William Ogle, 1st Viscount Ogle

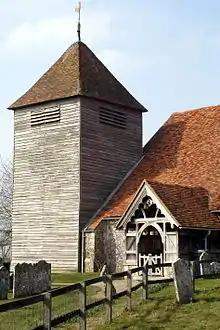
St Marys Michelmersh, where Ogle was buried

William Ogle, 1st Viscount Ogle ( 1600-14 July 1682) was an English soldier from Northumberland who settled in Hampshire and was Member of Parliament for Winchester from 1640 to 1643. He served in a number of wars and was Royalist governor of Winchester from 1643 to 1645.